2015 Diyarbakır rally bombings

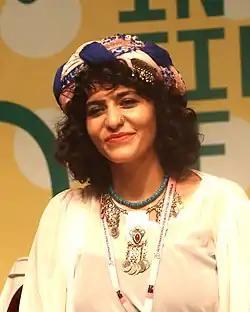
Lisa Calan, a Kurdish film director who lost both her legs in the bombing.

With Selahattin Demirtaş due to begin his speech, two separate bombs exploded within the crowd. Initial reports claimed that two supporters were killed in the initial blast, with two others succumbing to their injuries in hospital at later dates. Press reporters were divided on the number of injured supporters, with some stating that close to 100 were injured, some claiming that 184 were injured, some claiming that there were more than 200 and some even claiming that over 400 were injured. Announcements were made in both Turkish and Kurdish to attendees at the rally to make way for ambulances and to not succumb to provocations. The rally was subsequently abandoned.